London Bridge bus station

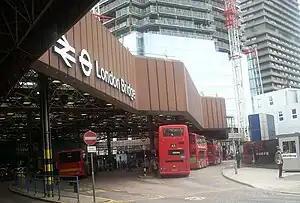
The bus station in 2010

London Bridge bus station serves the London Bridge area of the city of London and is situated at the London Bridge tube and rail station.